The Essence of the Thing

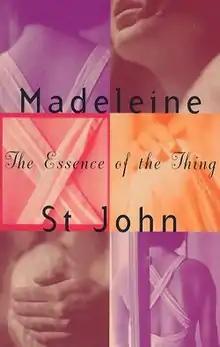
First edition

The Essence of the Thing (1997) is a novel by Australian author Madeleine St John. It was shortlisted for the Man Booker Prize in 1997. The novel is uniquely formatted, having a total of 69 chapters in just 234 pages. St John aims to depict the titular essence of a specific thing in each individual chapter.